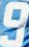
Number: 9